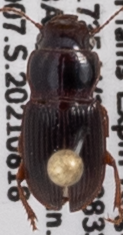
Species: Cratacanthus dubius
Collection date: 2021-08-18
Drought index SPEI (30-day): -1.69
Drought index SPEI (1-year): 0.17
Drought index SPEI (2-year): -0.54